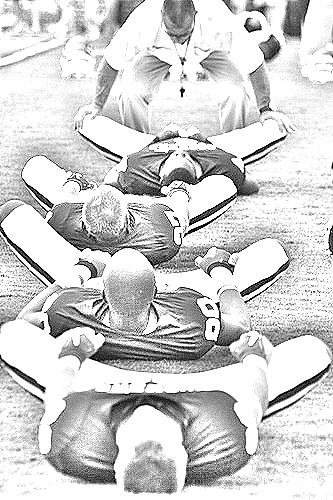
Portrait style: Sketch Portrait